Environmental movement in Australia

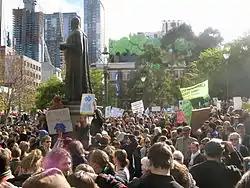
The 2011 Say Yes demonstrations were held in support of carbon pricing policies.

The 2000s Australian drought made climate change a more prominent issue at the turn of the century. A Newspoll released prior to the 2007 federal election found that the environment was the fourth most important issue to voters behind Medicare, education and the economy. At the grassroots level, Extinction Rebellion and School Strike for Climate were both active in Australia from the 2010s. Between 2010 and 2019, Australian environmental groups advertised over 24,000 events on Facebook. Grassroots climate change activism has continued into the 2020s with groups such as Rising Tide, Blockade Australia, and Disrupt Burrup Hub continuing to use disruptive tactics to challenge projects, gain media coverage, and recruit people to the movement.